2016 British Touring Car Championship

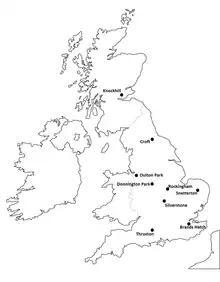
Circuit locations for the 2016 season

The 2016 Dunlop MSA British Touring Car Championship (commonly abbreviated as BTCC) was a motor racing championship for production-based touring cars held across England and Scotland. The championship featured a mix of professional motor racing teams and privately funded amateur drivers competing in highly modified versions of family cars which are sold to the general public and conform to the technical regulations for the championship. The 2016 season was the 59th British Touring Car Championship season and the sixth season for cars conforming to the Next Generation Touring Car (NGTC) technical specification. Gordon Shedden successfully defended his title and equaled long-time team mate Matt Neal as a three time Champion.